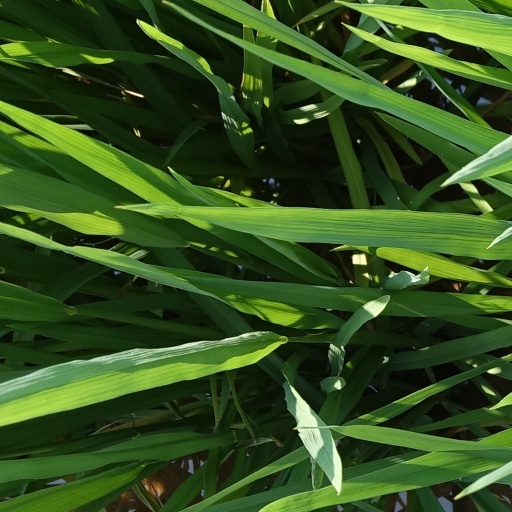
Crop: rice